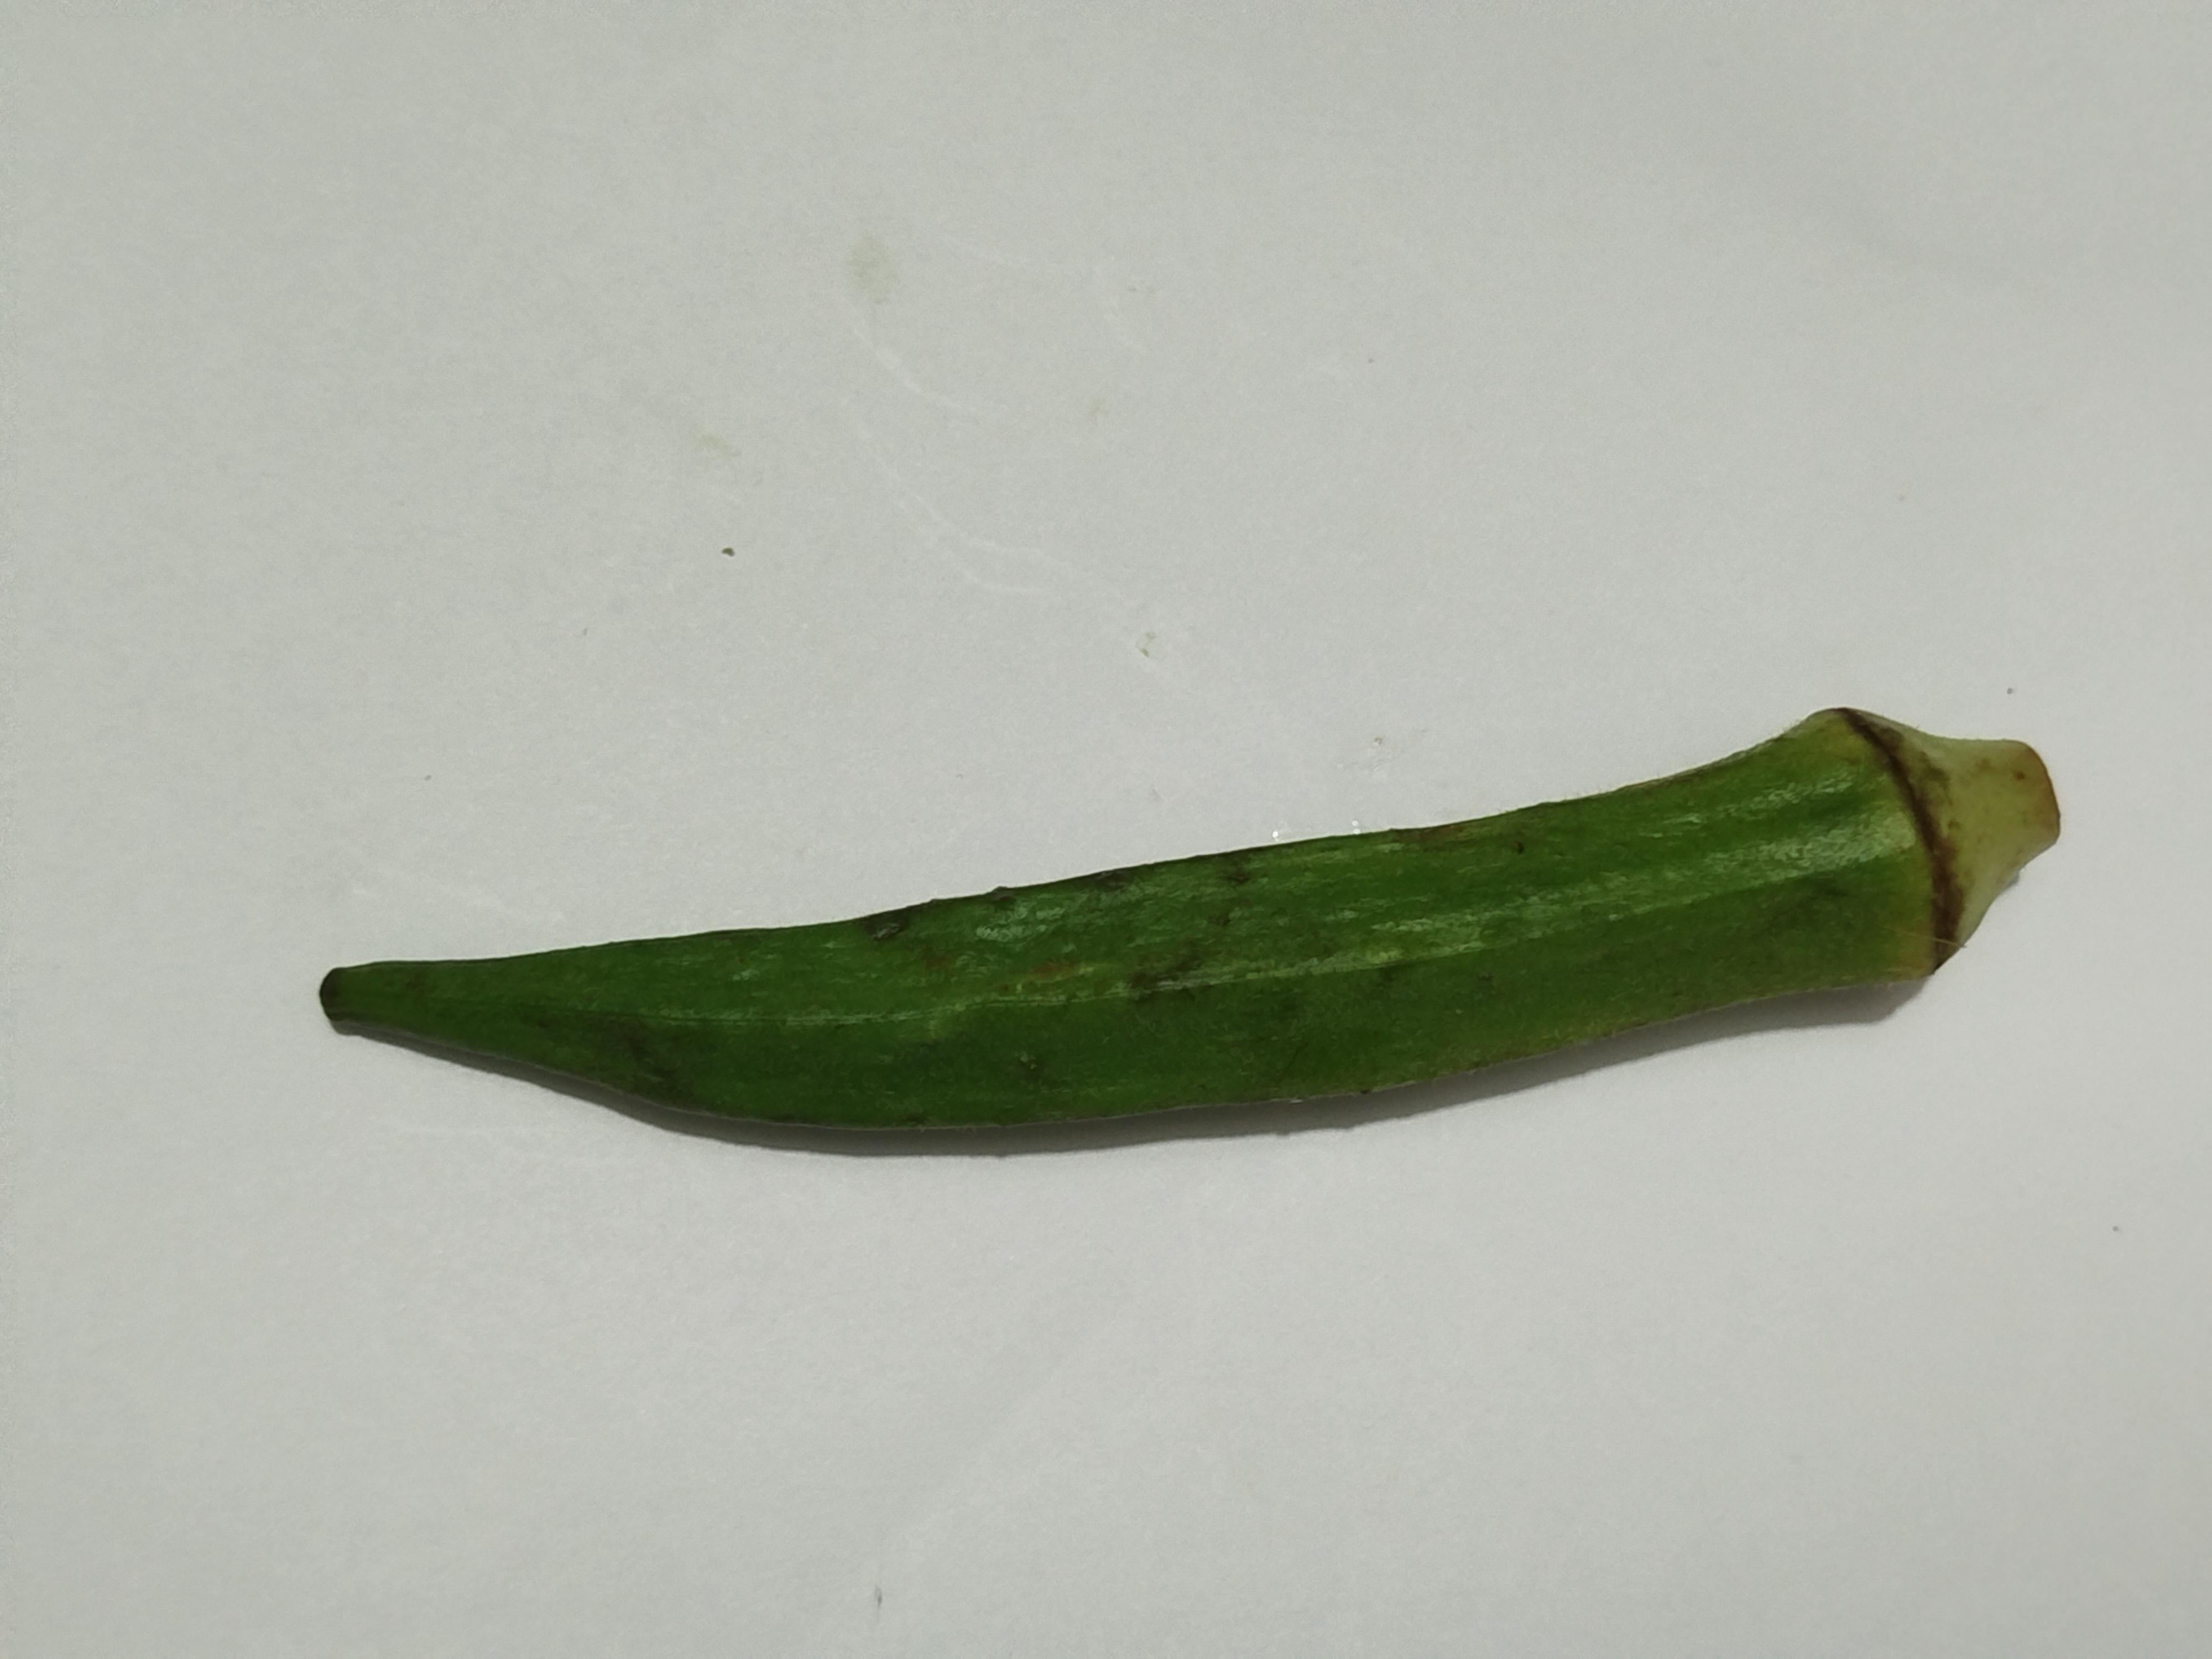
Label: Ladies finger